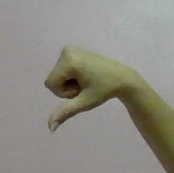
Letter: waw